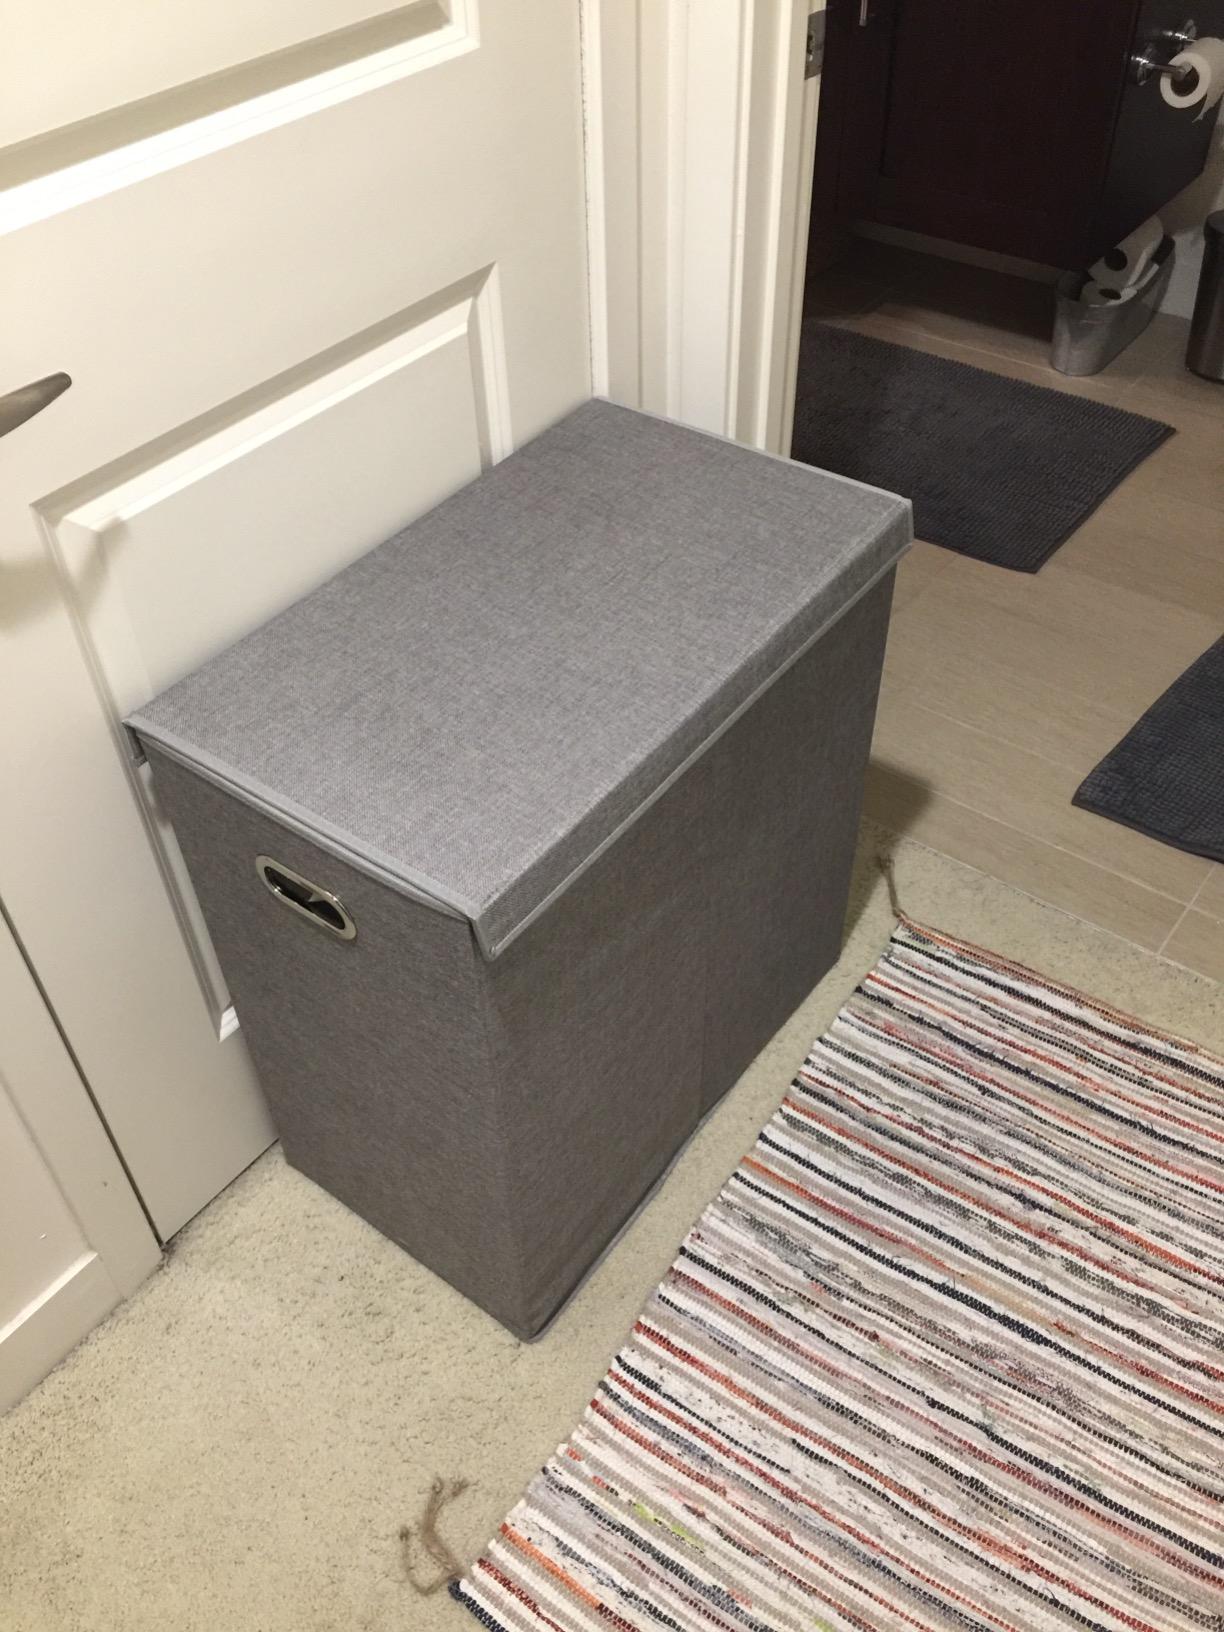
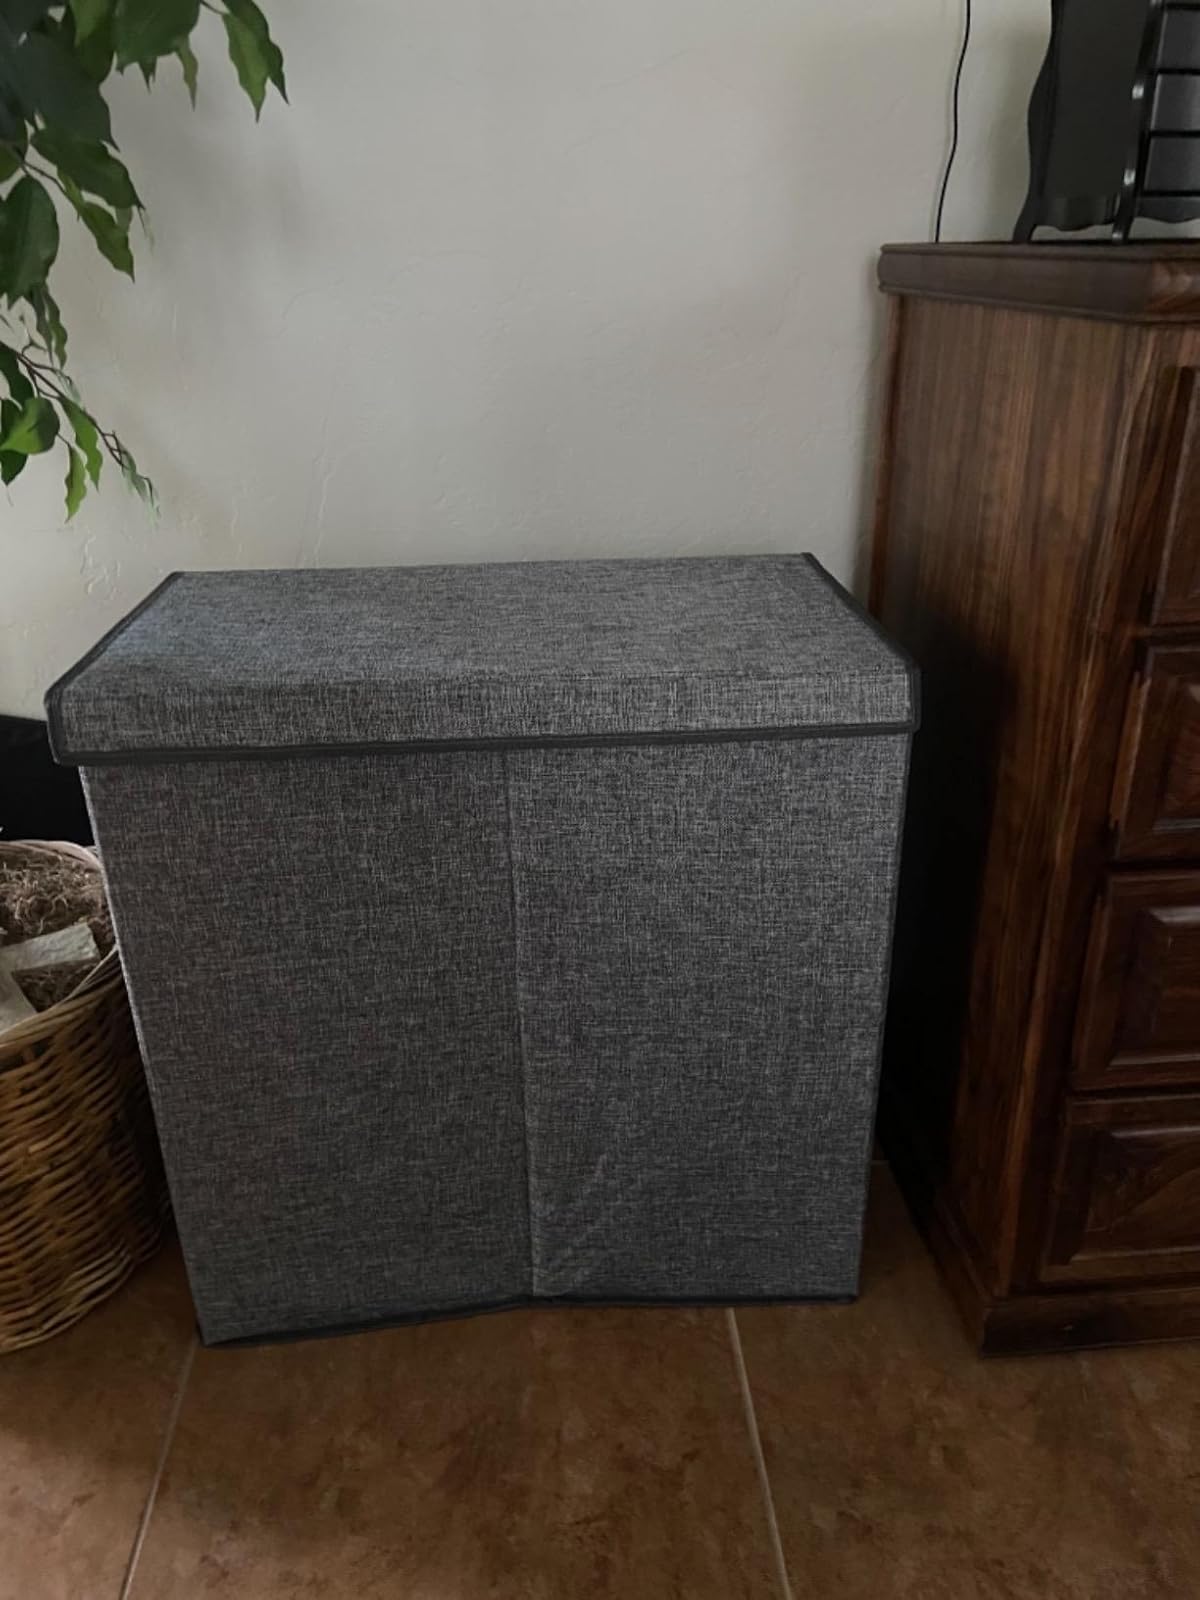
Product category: items_hamper
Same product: yes